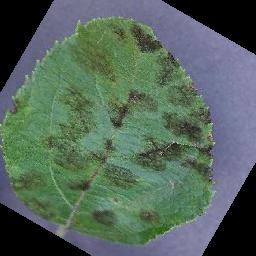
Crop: apple
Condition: scab